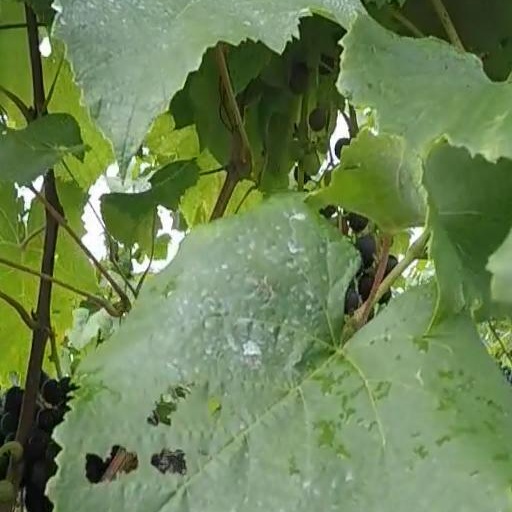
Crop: grape